Julian and Maddalo

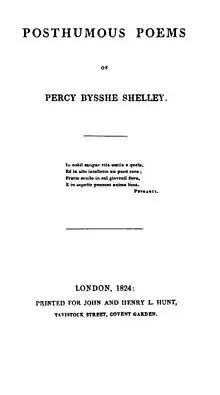
"Posthumous Poems of Percy Bysshe Shelley"

Julian and Maddalo: A Conversation (1818–19) is a poem in 617 lines of enjambed heroic couplets by Percy Bysshe Shelley published posthumously in 1824.